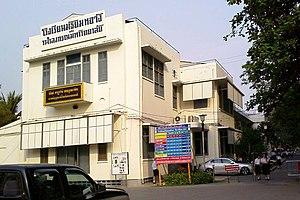
L'école de Triam Udom Suksa est un lycée d'État située dans le centre ville de Bangkok, en Thaïlande. L'école admet les catégories secondaires deuxième cycle d'étudiants 10 à 12, et a la plus grande inscription par année d'étudiant en Thaïlande. L'école est souvent considérée le meilleur lycée en Thaïlande, et son examen d'entrée annuel est parmi le plus concurrentiel, avec plus de dix mille étudiants concurrençant pour l'admission.